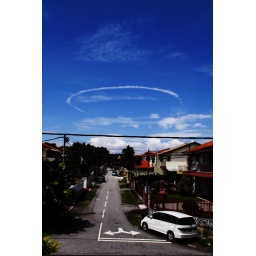
Amazing what shapes clouds could form in the sky